Duns railway station

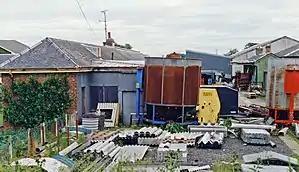
The site of Duns station in 1997

Duns railway station served the town of Duns, Scottish Borders, Scotland from 1849 to 1951 on the Berwickshire Railway.